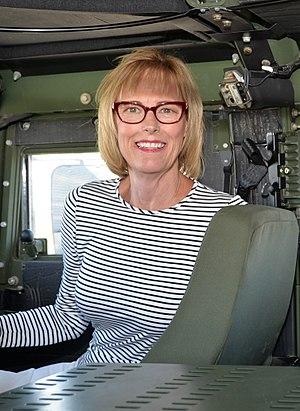
Suzanne Crouch, née le 27 février 1952 à Evansville, est une politicienne américaine qui occupe le 52ᵉ et actuel poste de lieutenant-gouverneur de l'Indiana depuis janvier 2017. Elle était auparavant 56ᵉ vérificatrice d'État de l'Indiana.